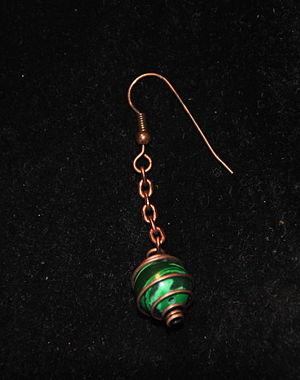
Crochet d'oreille en cuivre muni d'une cage à perle contenant une malachite
Une cage à perle est un article de joaillerie, constitué d'un fil de métal en forme de spirale. La spirale est conçue de manière à pouvoir renfermer une pierre précieuse ou plus généralement une pierre semi-précieuse. Le fil de métal est en général en argent, en cuivre ou en bronze. La spirale peut, en général, être déformée pour enlever la pierre et la remplacer par une autre.